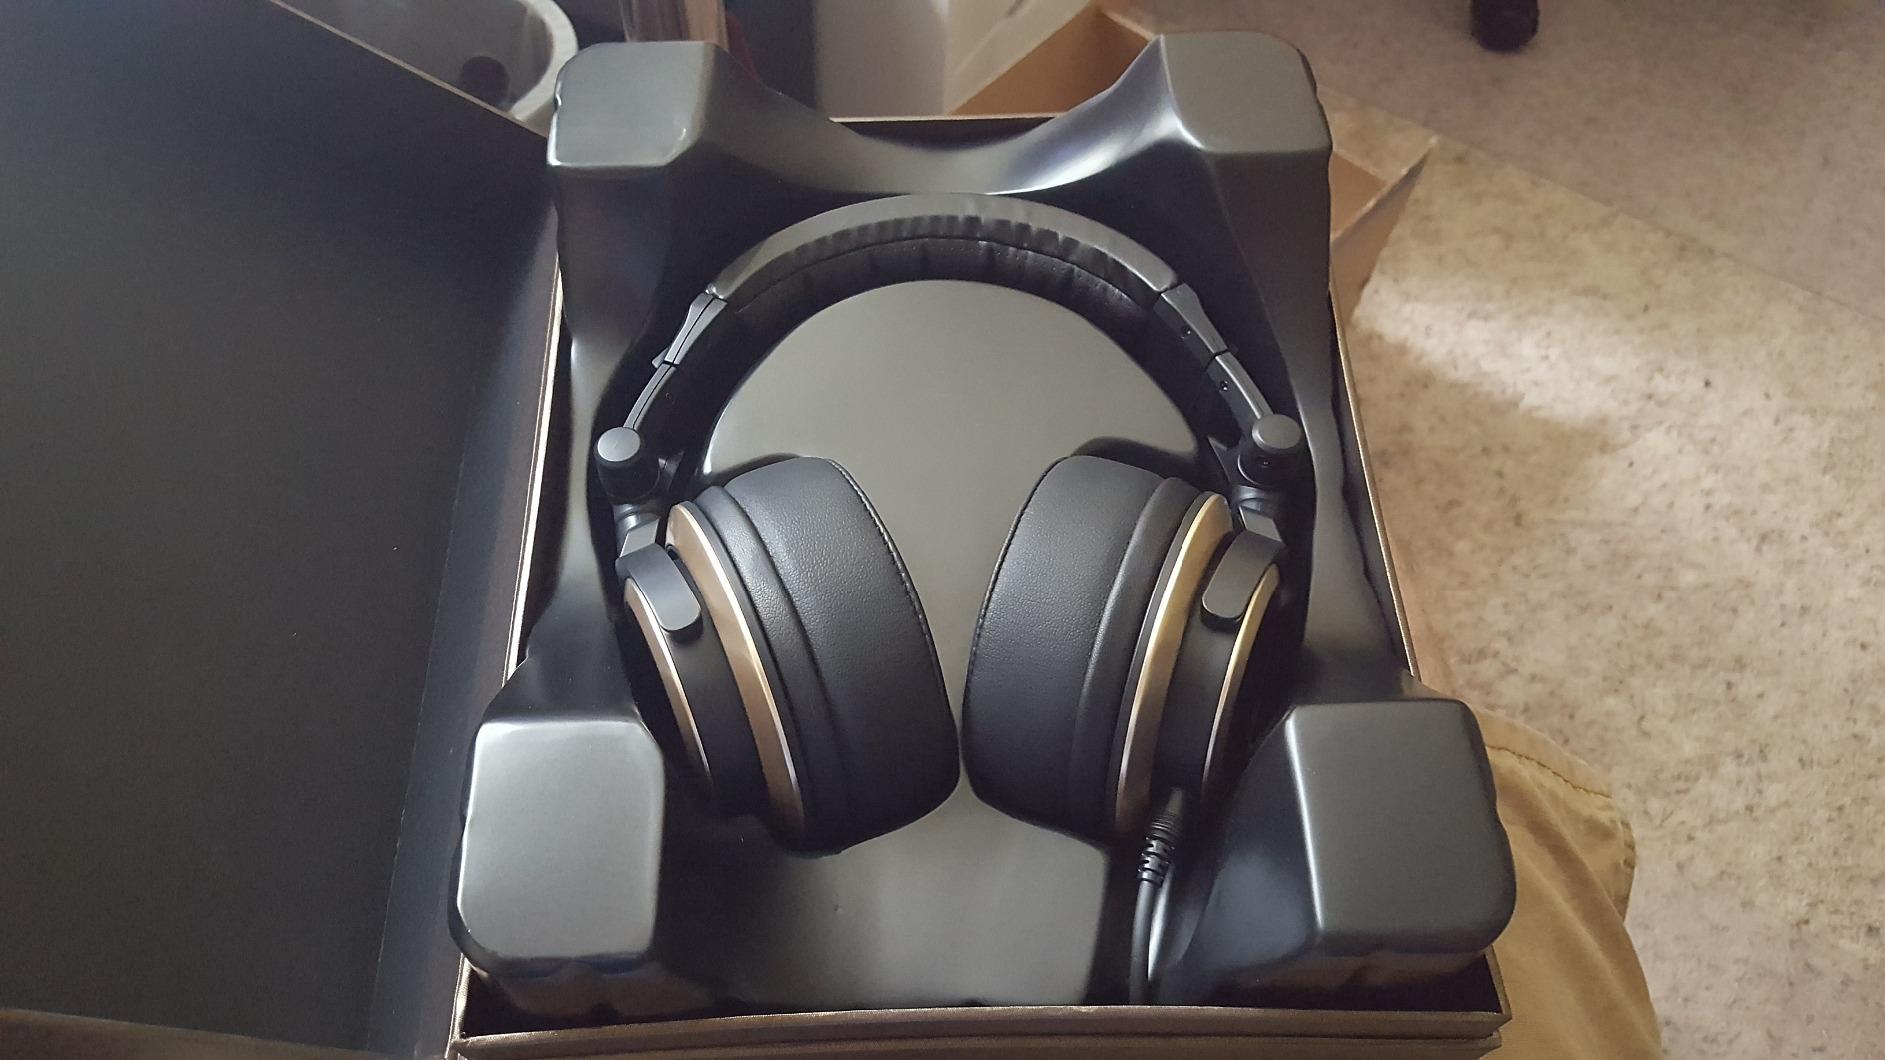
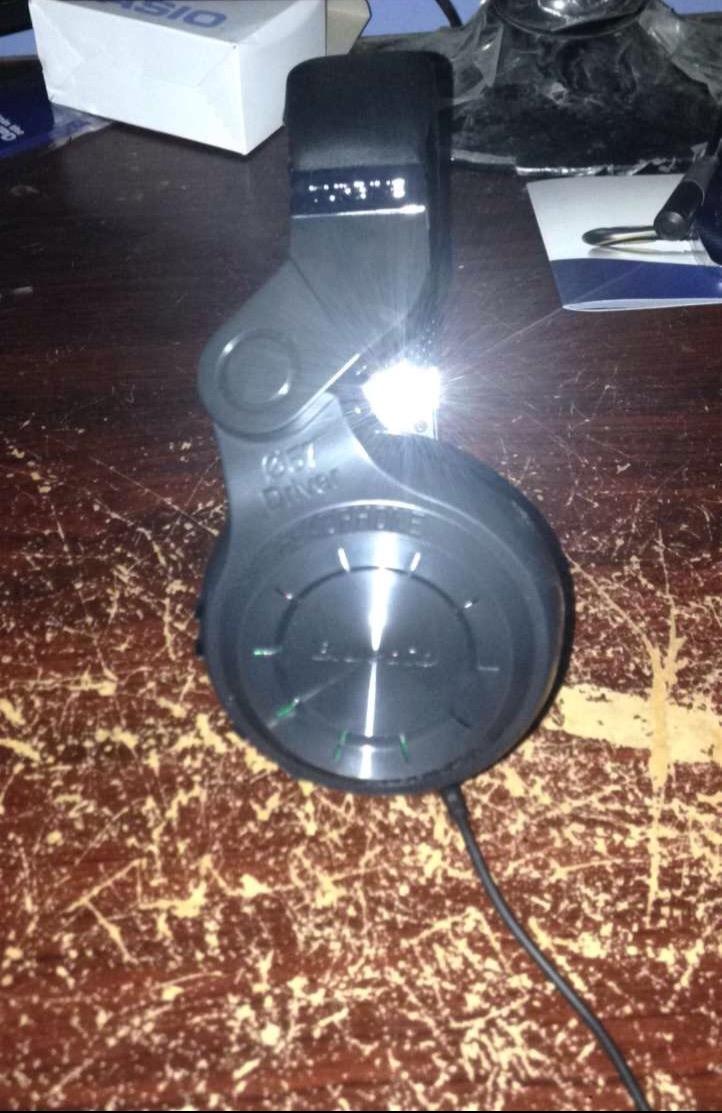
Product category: headphones
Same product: no